Otto I, Duke of Swabia and Bavaria

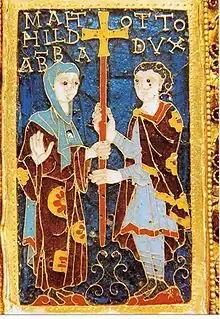
Duke Otto ("Otto dux") and his sister, abbess Mathilde ("Mahthild abba"), a detail on the Cross of Otto and Mathilde

Otto I (born 954, died 31 October or 1 November 982) was the Duke of Swabia from 973 and Duke of Bavaria from 976. He was a member of the Ottonian dynasty, the only son of Duke Liudolf of Swabia and his wife Ida, and thus a grandson of the Emperor Otto I and his Anglo-Saxon wife Eadgyth. His sister Mathilde was the abbess of Essen Abbey.